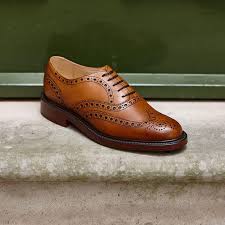
Label: Brogue